Nautical publications

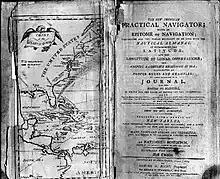
The U.S. Naval Observatory copy of the first edition "Bowditch" has the imprint "Printed at Newburyport (Mass.) 1802.

General reference nautical publications are available from government authorities and publishers, such as Witherbys and Adlard Coles Nautical. They cover a wide range of subjects, such as navigation, passage planning, seamanship, the use of Radar and ARPA, anchoring and mooring. Guidance publications are also available that cover a wider variety of compliance with international and local maritime regulations, including those of the International Maritime Organization.